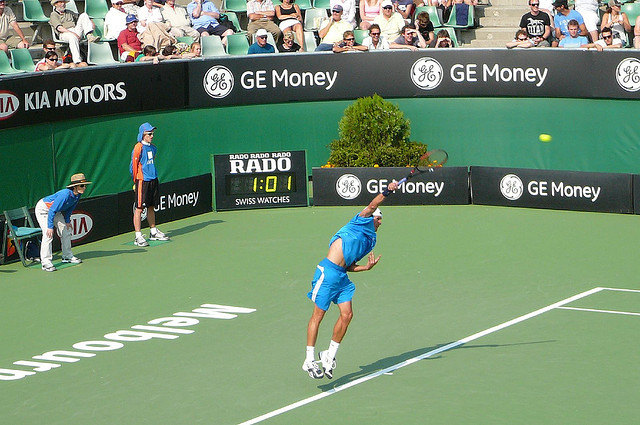
khán giả đang theo dõi động tác nhảy lên để đánh bóng của nam vận động viên tennis